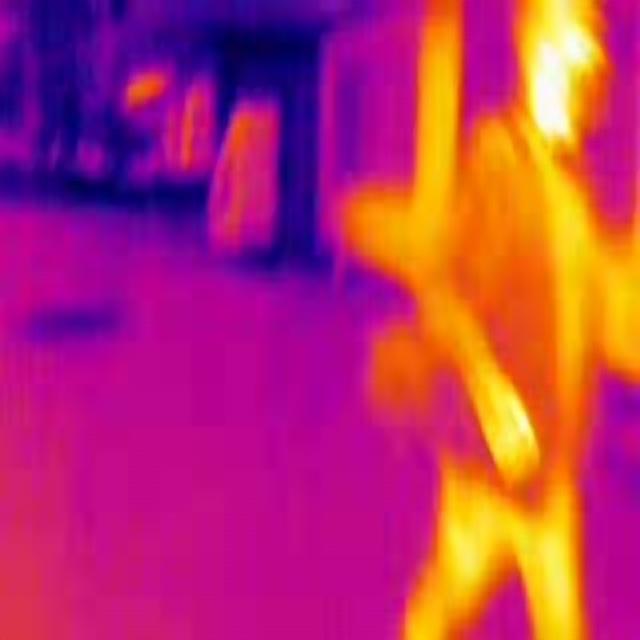
Detected objects:
label: person